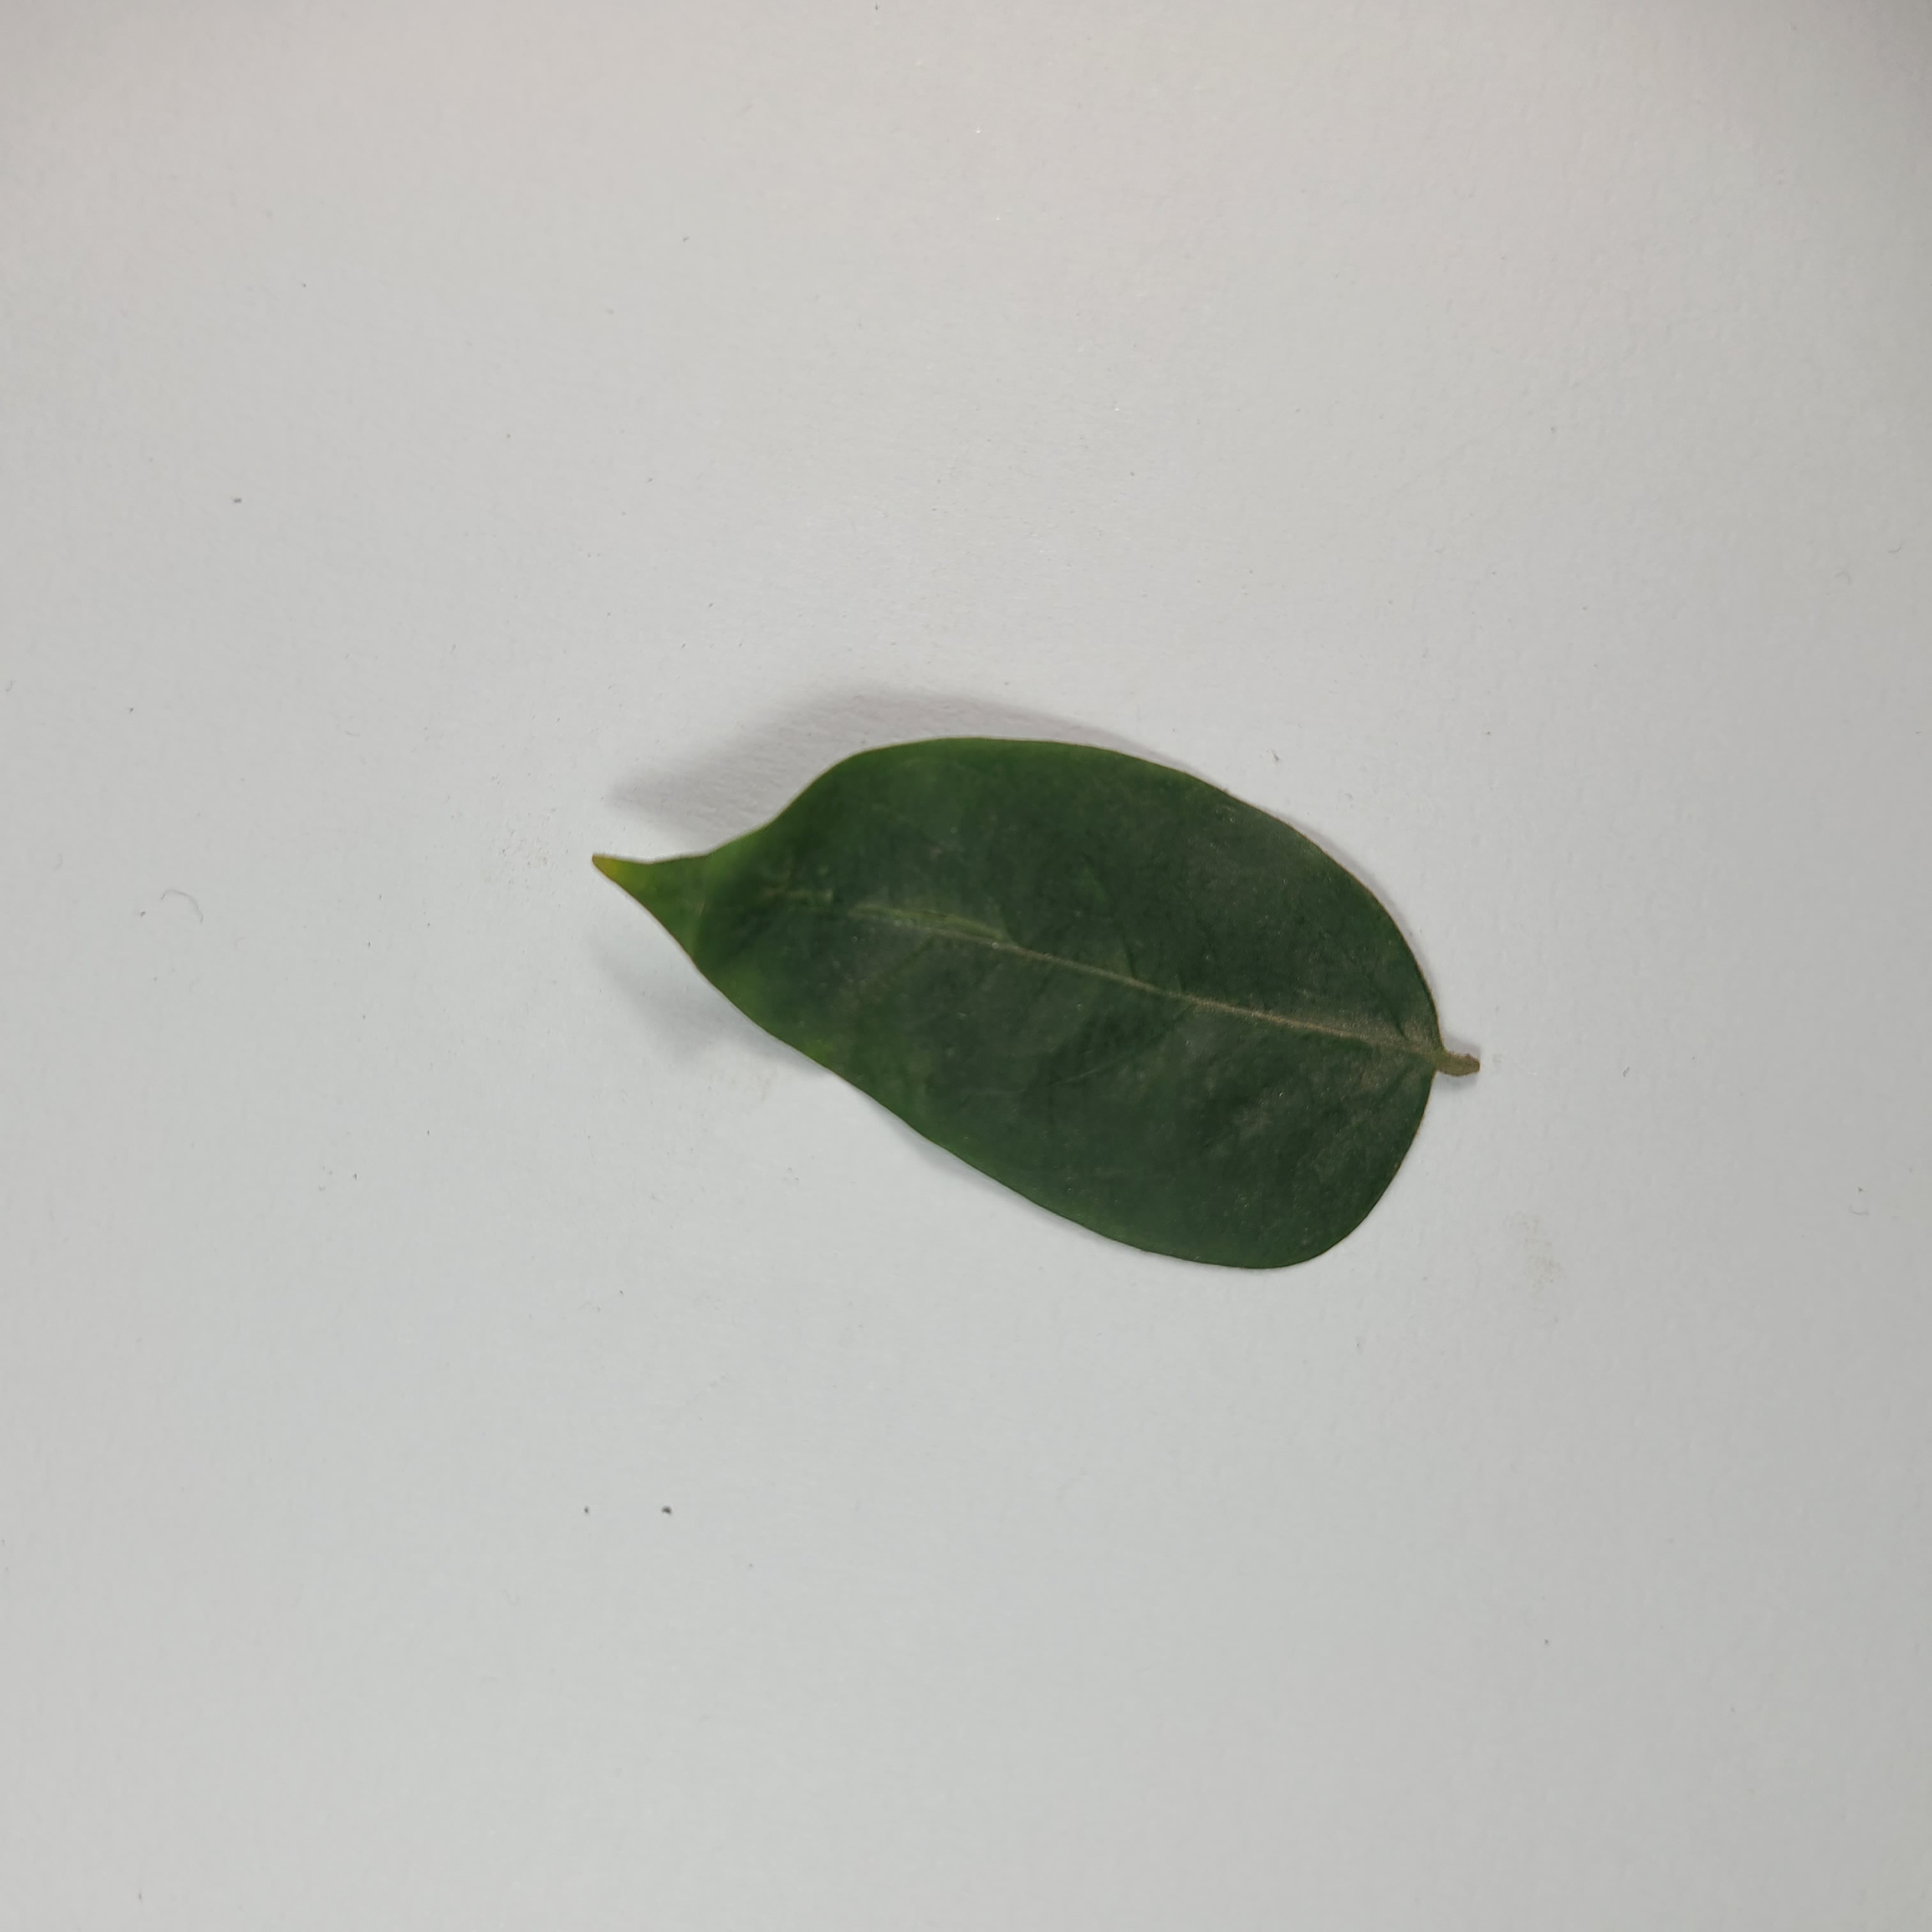
Label: Healthy Leaves